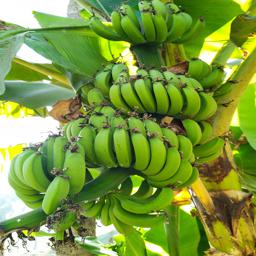
Label: JAHAJI FRUIT